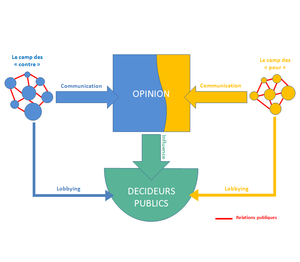
Représentation schématique de la communication d'influence
La communication d'influence désigne un ensemble de procédés qui visent à susciter, infléchir, légitimer ou empêcher des décisions publiques dans le but de promouvoir ou de défendre les intérêts commerciaux ou idéologiques d'une organisation, en utilisant comme principal levier d'action l'influence de l'opinion publique.